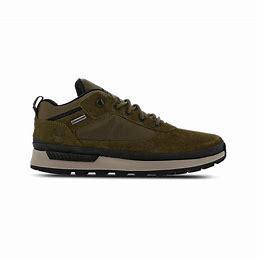
Brand: Timberland
Model: Field